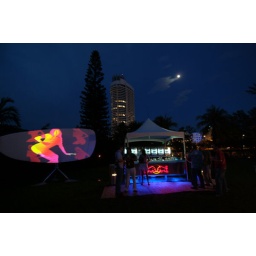
Red Bull's Fly bar side view mirror screen @ Red Bull house during winter music conference in Miami.